Hama-Taura Station

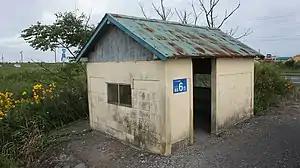
Hama-Taura Station Waiting room

was a railway station on the Hidaka Main Line in Mukawa, Hokkaidō, Japan, operated by the Hokkaido Railway Company (JR Hokkaido).